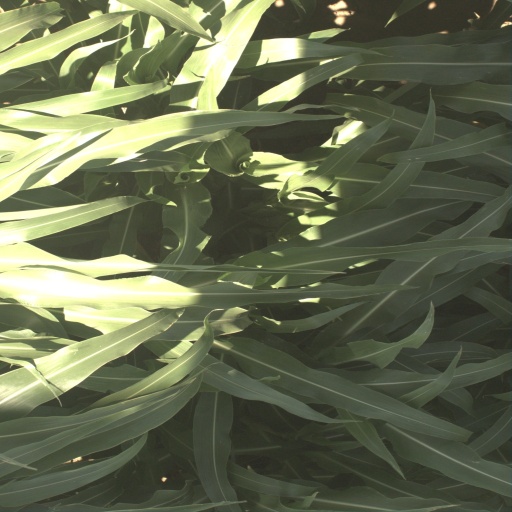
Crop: sorghum